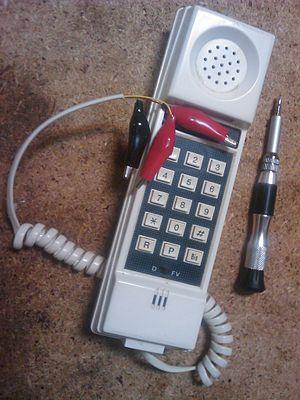
Photo de ma Beigebox.
La Beige Box est une technique de fraude aux télécommunications consistant en un branchement sauvage d'un téléphone à une ligne téléphonique quelconque.